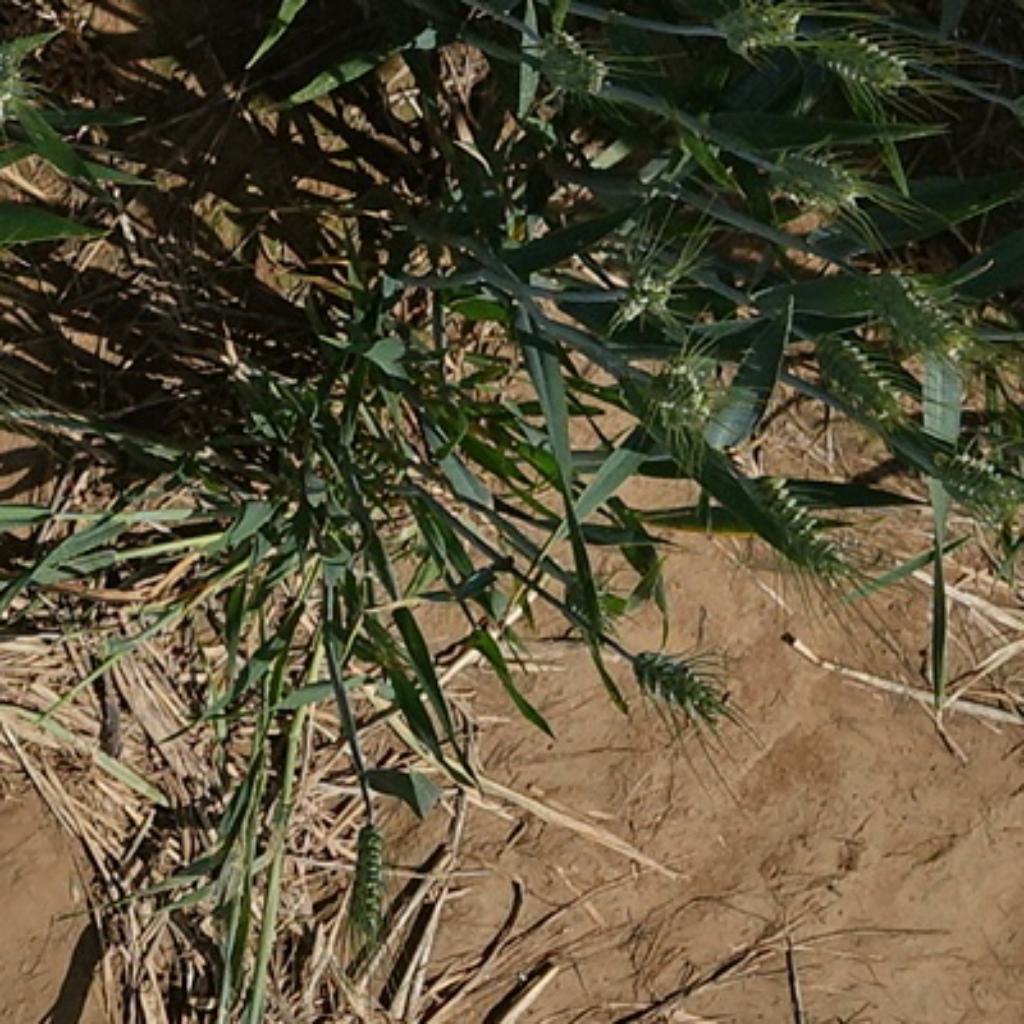
Country: France
Location: VLB
Wheat development stage: Filling